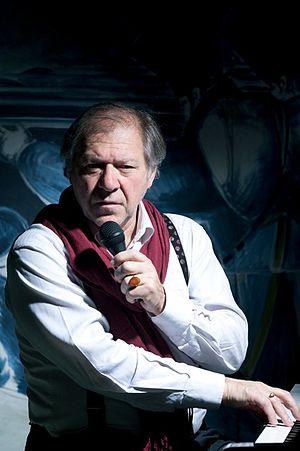
Pierre Santini chantant Paolo Conte.
Paolo Conte, né le 6 janvier 1937 à Asti, est un chanteur, auteur-compositeur-interprète, parolier et instrumentiste italien fortement influencé par le jazz et le blues. Ses morceaux les plus célèbres sont notamment Come di, Via con me, Un gelato al limon, Diavolo rosso, Gli impermeabili, Max, Dancing, Sotto le stelle del jazz et Sparring Partner.